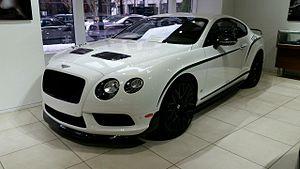
La Bentley Continental GT est un coupé de luxe présenté en 2002 au Mondial de l'automobile de Paris. Commercialisée l'année suivante, il s'agit de la première Bentley de l'ère Volkswagen, se situant dans une gamme inférieure à celle de la Continental. Ce mastodonte de plus de 2,3 tonnes est mû par un moteur W12 de 6 L de cylindrée. Une version restylée est commercialisée à partir de 2012. Après 66 000 exemplaires vendus dans le monde elle est remplacée en 2017 par la Bentley Continental GT II.